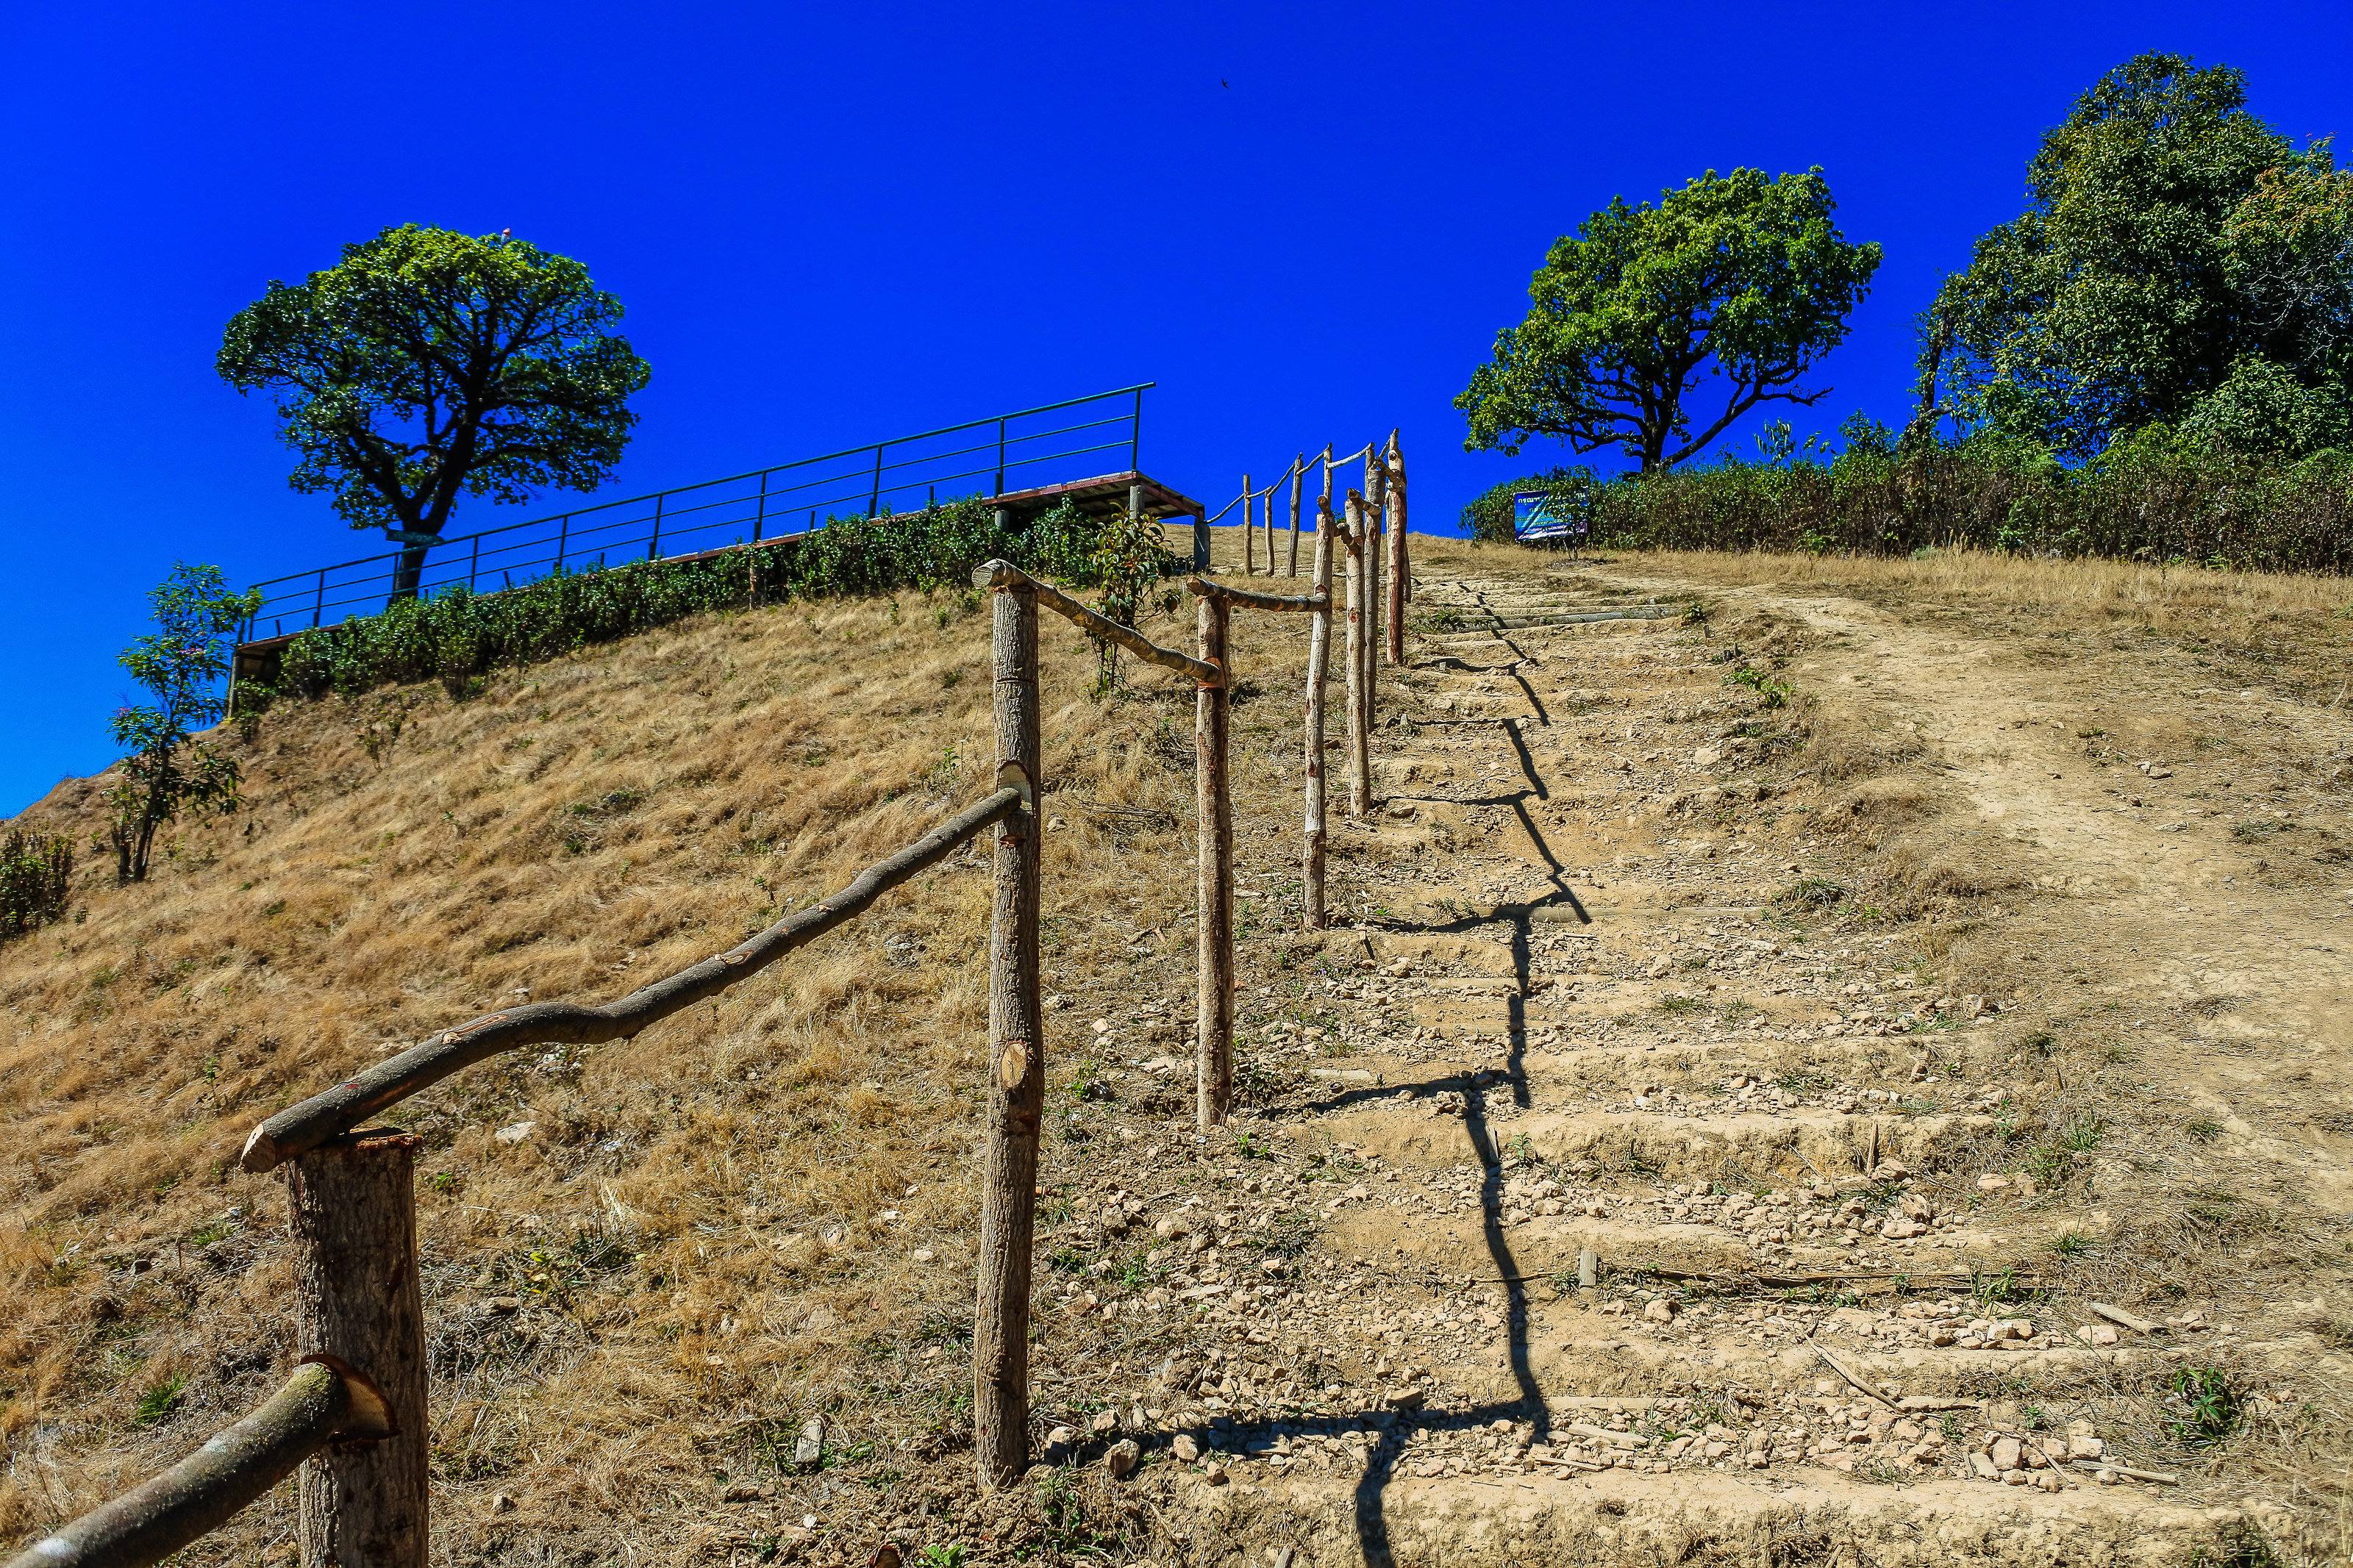
sunrise, beauty, color, dusk, sob, bright, yellow, scenic, sun, summer, scene, cloud, gold, red, beautiful, mountain, view, romantic, weather, season, sunny, mey, sky, viewpoint, wallpaper, nature, heaven, morning, mae hong son, orange, sunlight, outdoors, light, background, vacations, sunset, dawn, evening, travel, colorful, landscape, tree, wall, hill, slope, soil, rock, grass, rural area, fence, plant, land lot, plant community, hill station, grassland, tourism, trail, forest